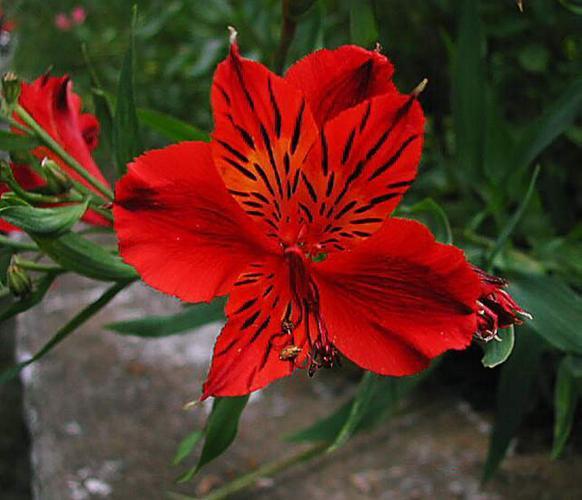
Label: peruvian lily